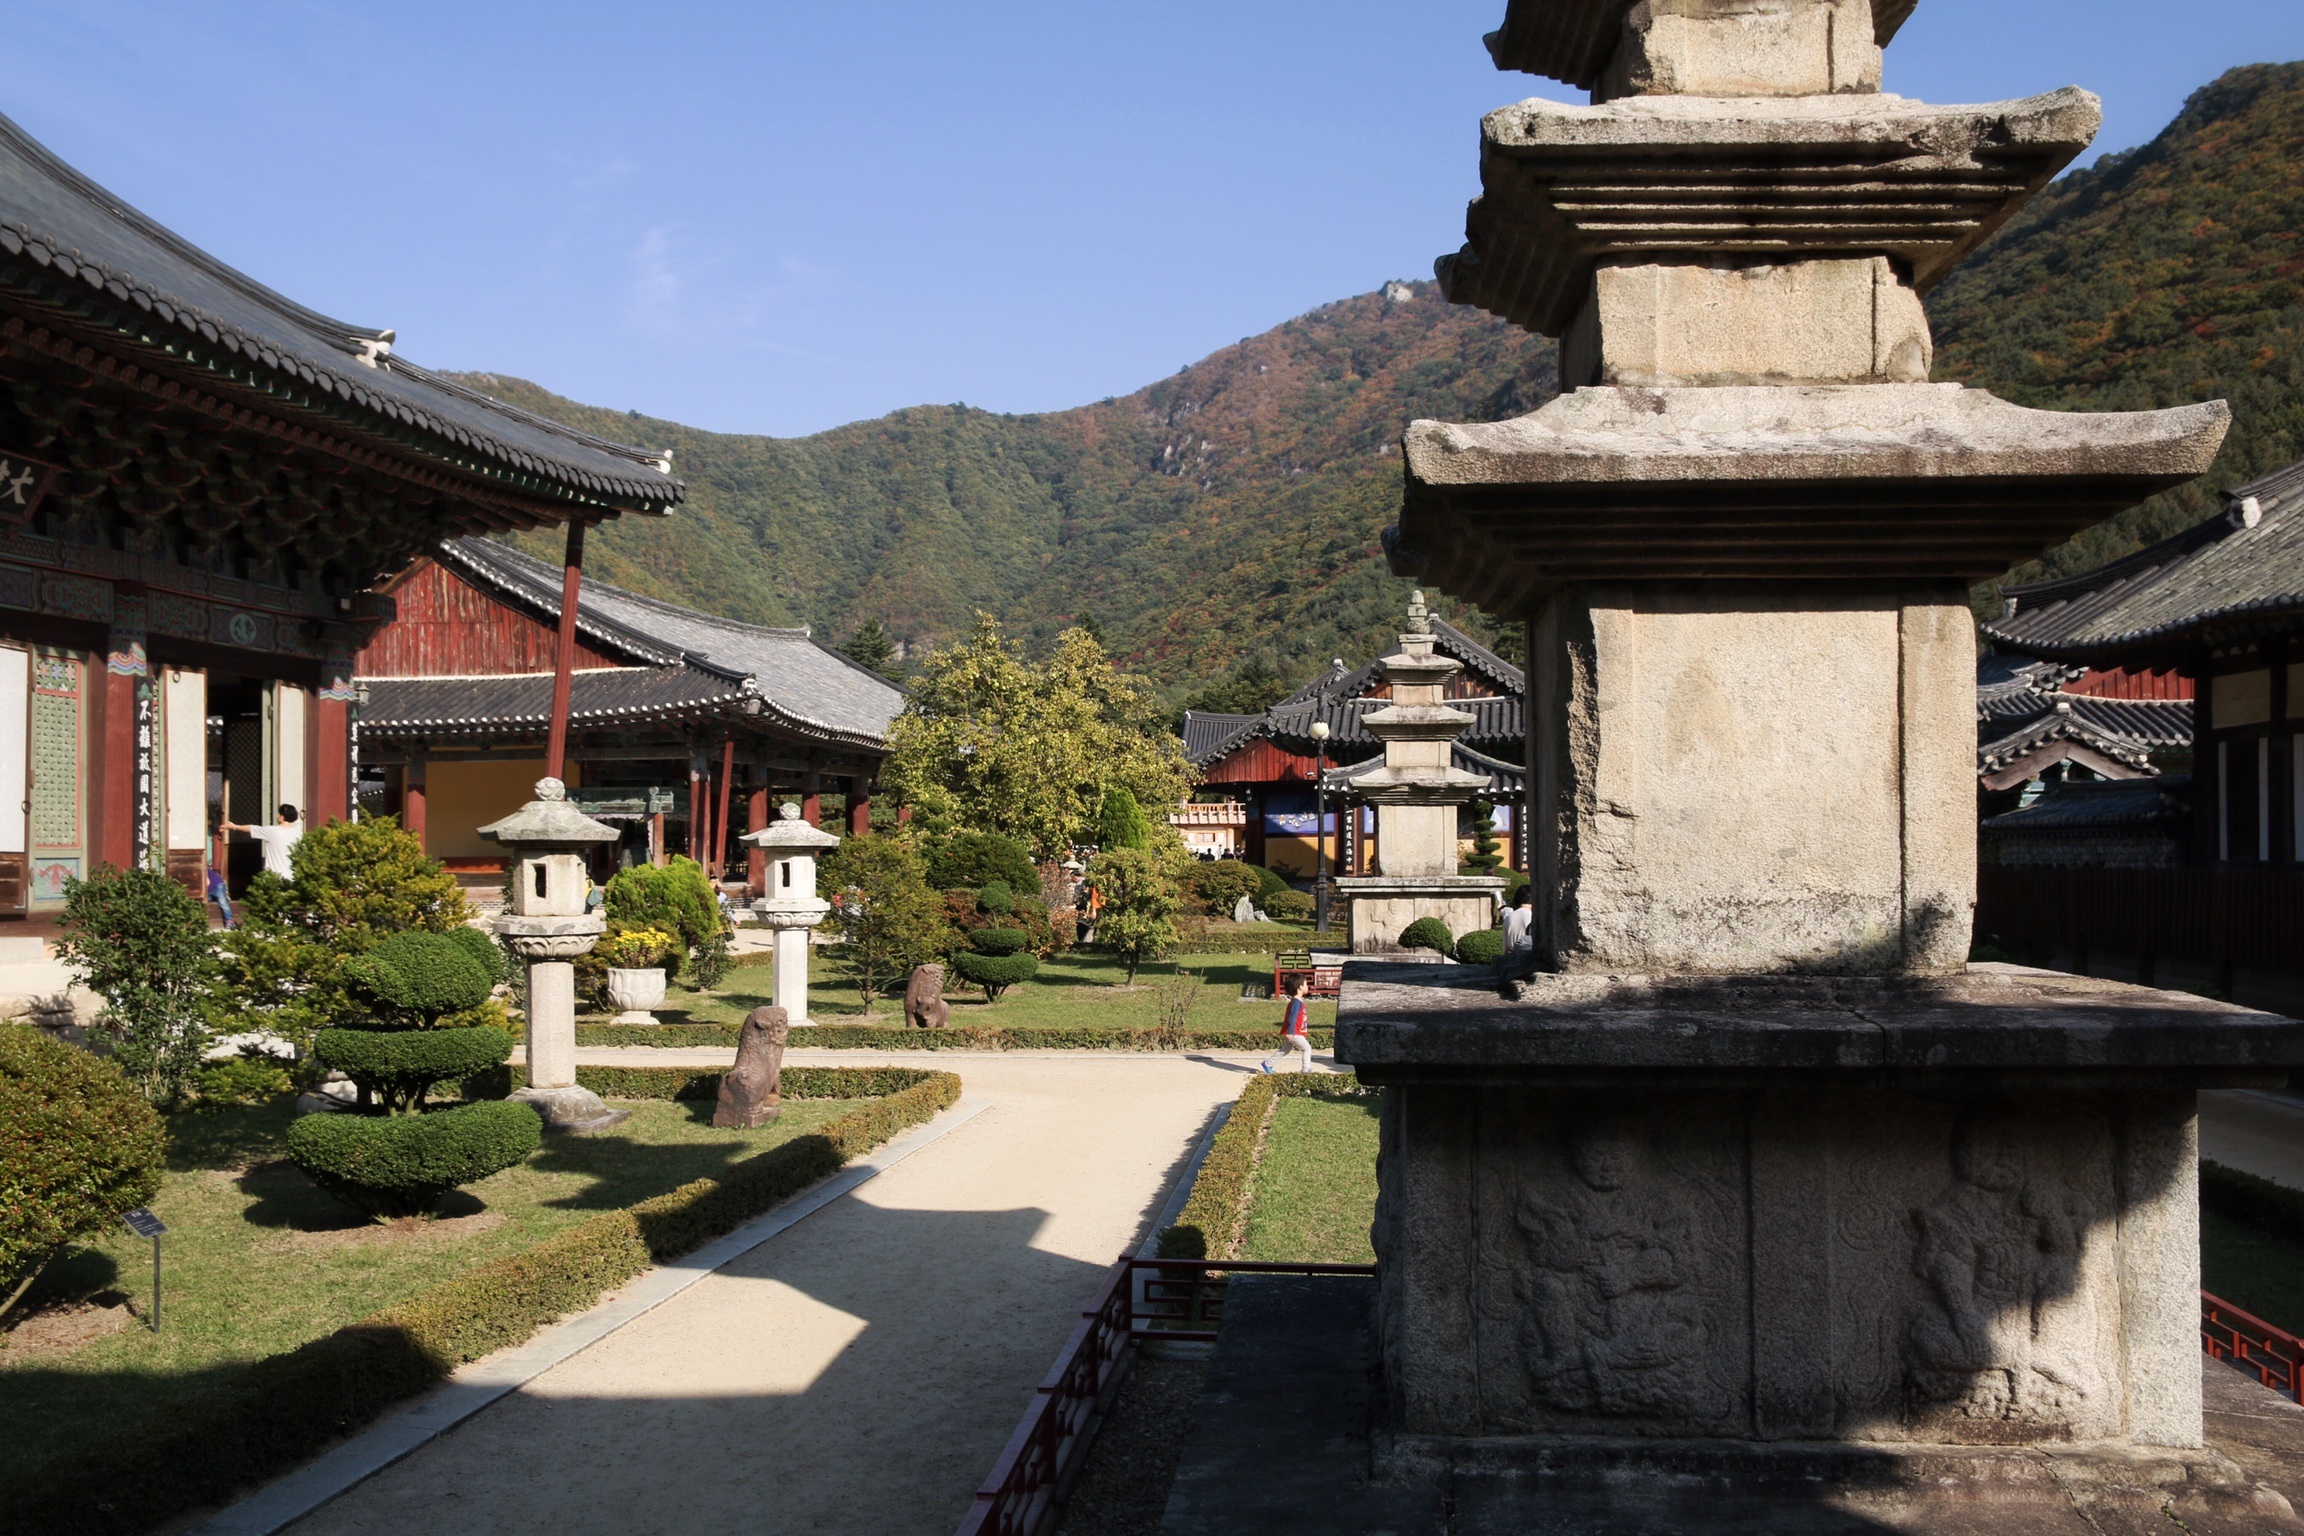
building, town, temple, tourism, vacation, shinto shrine, shrine, place of worship, village, monastery, travel, ancient history